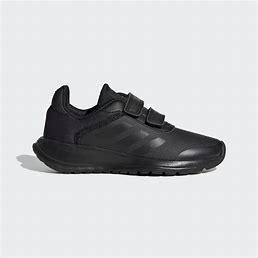
Brand: Adidas
Model: Tensaur Run